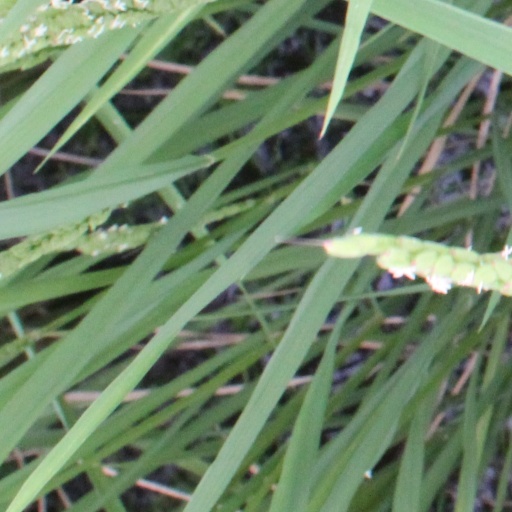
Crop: rice